Owari Asahi Station

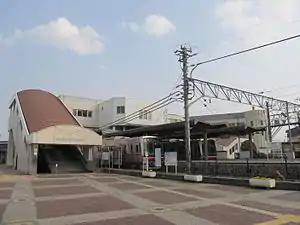
Owari Asahi Station in March 2015

Owari Asahi Station is served by the Meitetsu Seto Line, and is located 14.7 kilometers from the starting point of the line at .